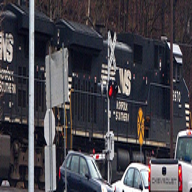
Vehicle type: Trains